List of professional wrestling attendance records

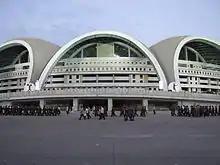
The May Day Stadium hosted Collision in Korea, a two-day supercard co-promoted by NJPW and WCW, from April 28–29, 1995. The second night, with a crowd of at least 165,000, is the highest attended wrestling event of all-time.

The following is a list of professional wrestling attendance records. The highest number of events on the list have been promoted by New Japan Pro-Wrestling (NJPW), the largest professional wrestling promotion in Japan.